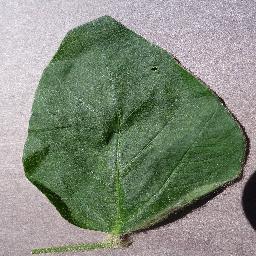
Label: Soybean___healthy